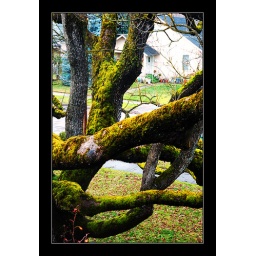
the oak tree in the foreground is 400 years old...the house in the background is where I live!